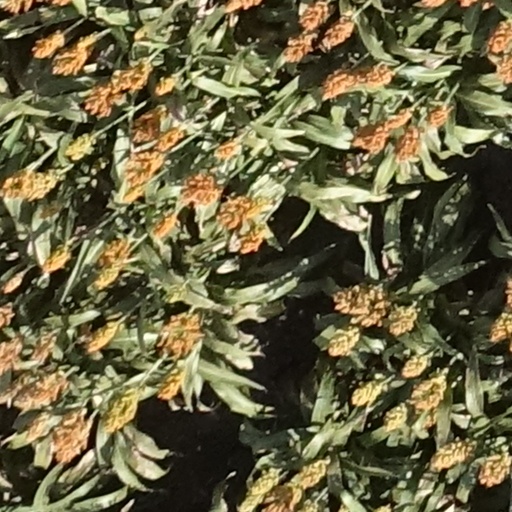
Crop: sorghum